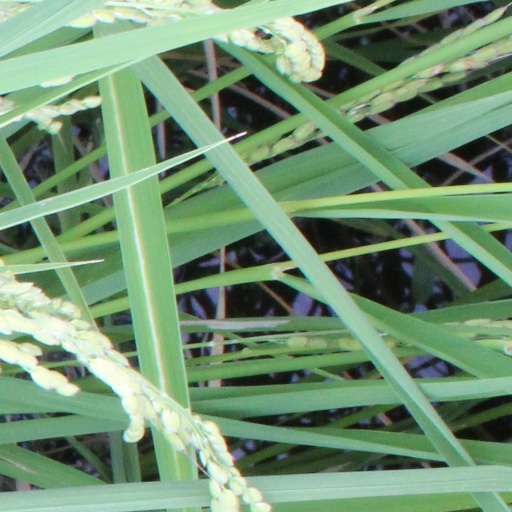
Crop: rice